Christopher Samba

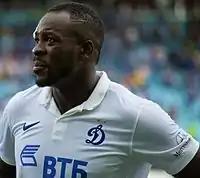
Samba playing for Dynamo Moscow in his second season.

On 29 August 2013, Dynamo Moscow signed three players from Anzhi, with Samba being one of them. He was issued the number 84 shirt. However, Samba's family were still based in England. For this reason, Samba was periodically linked with moves back to an English club.